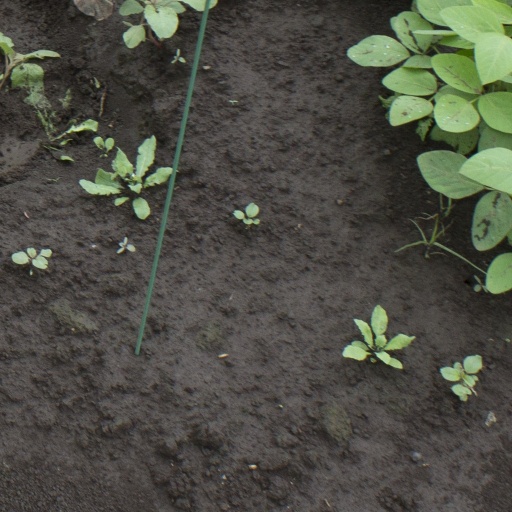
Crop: soybean